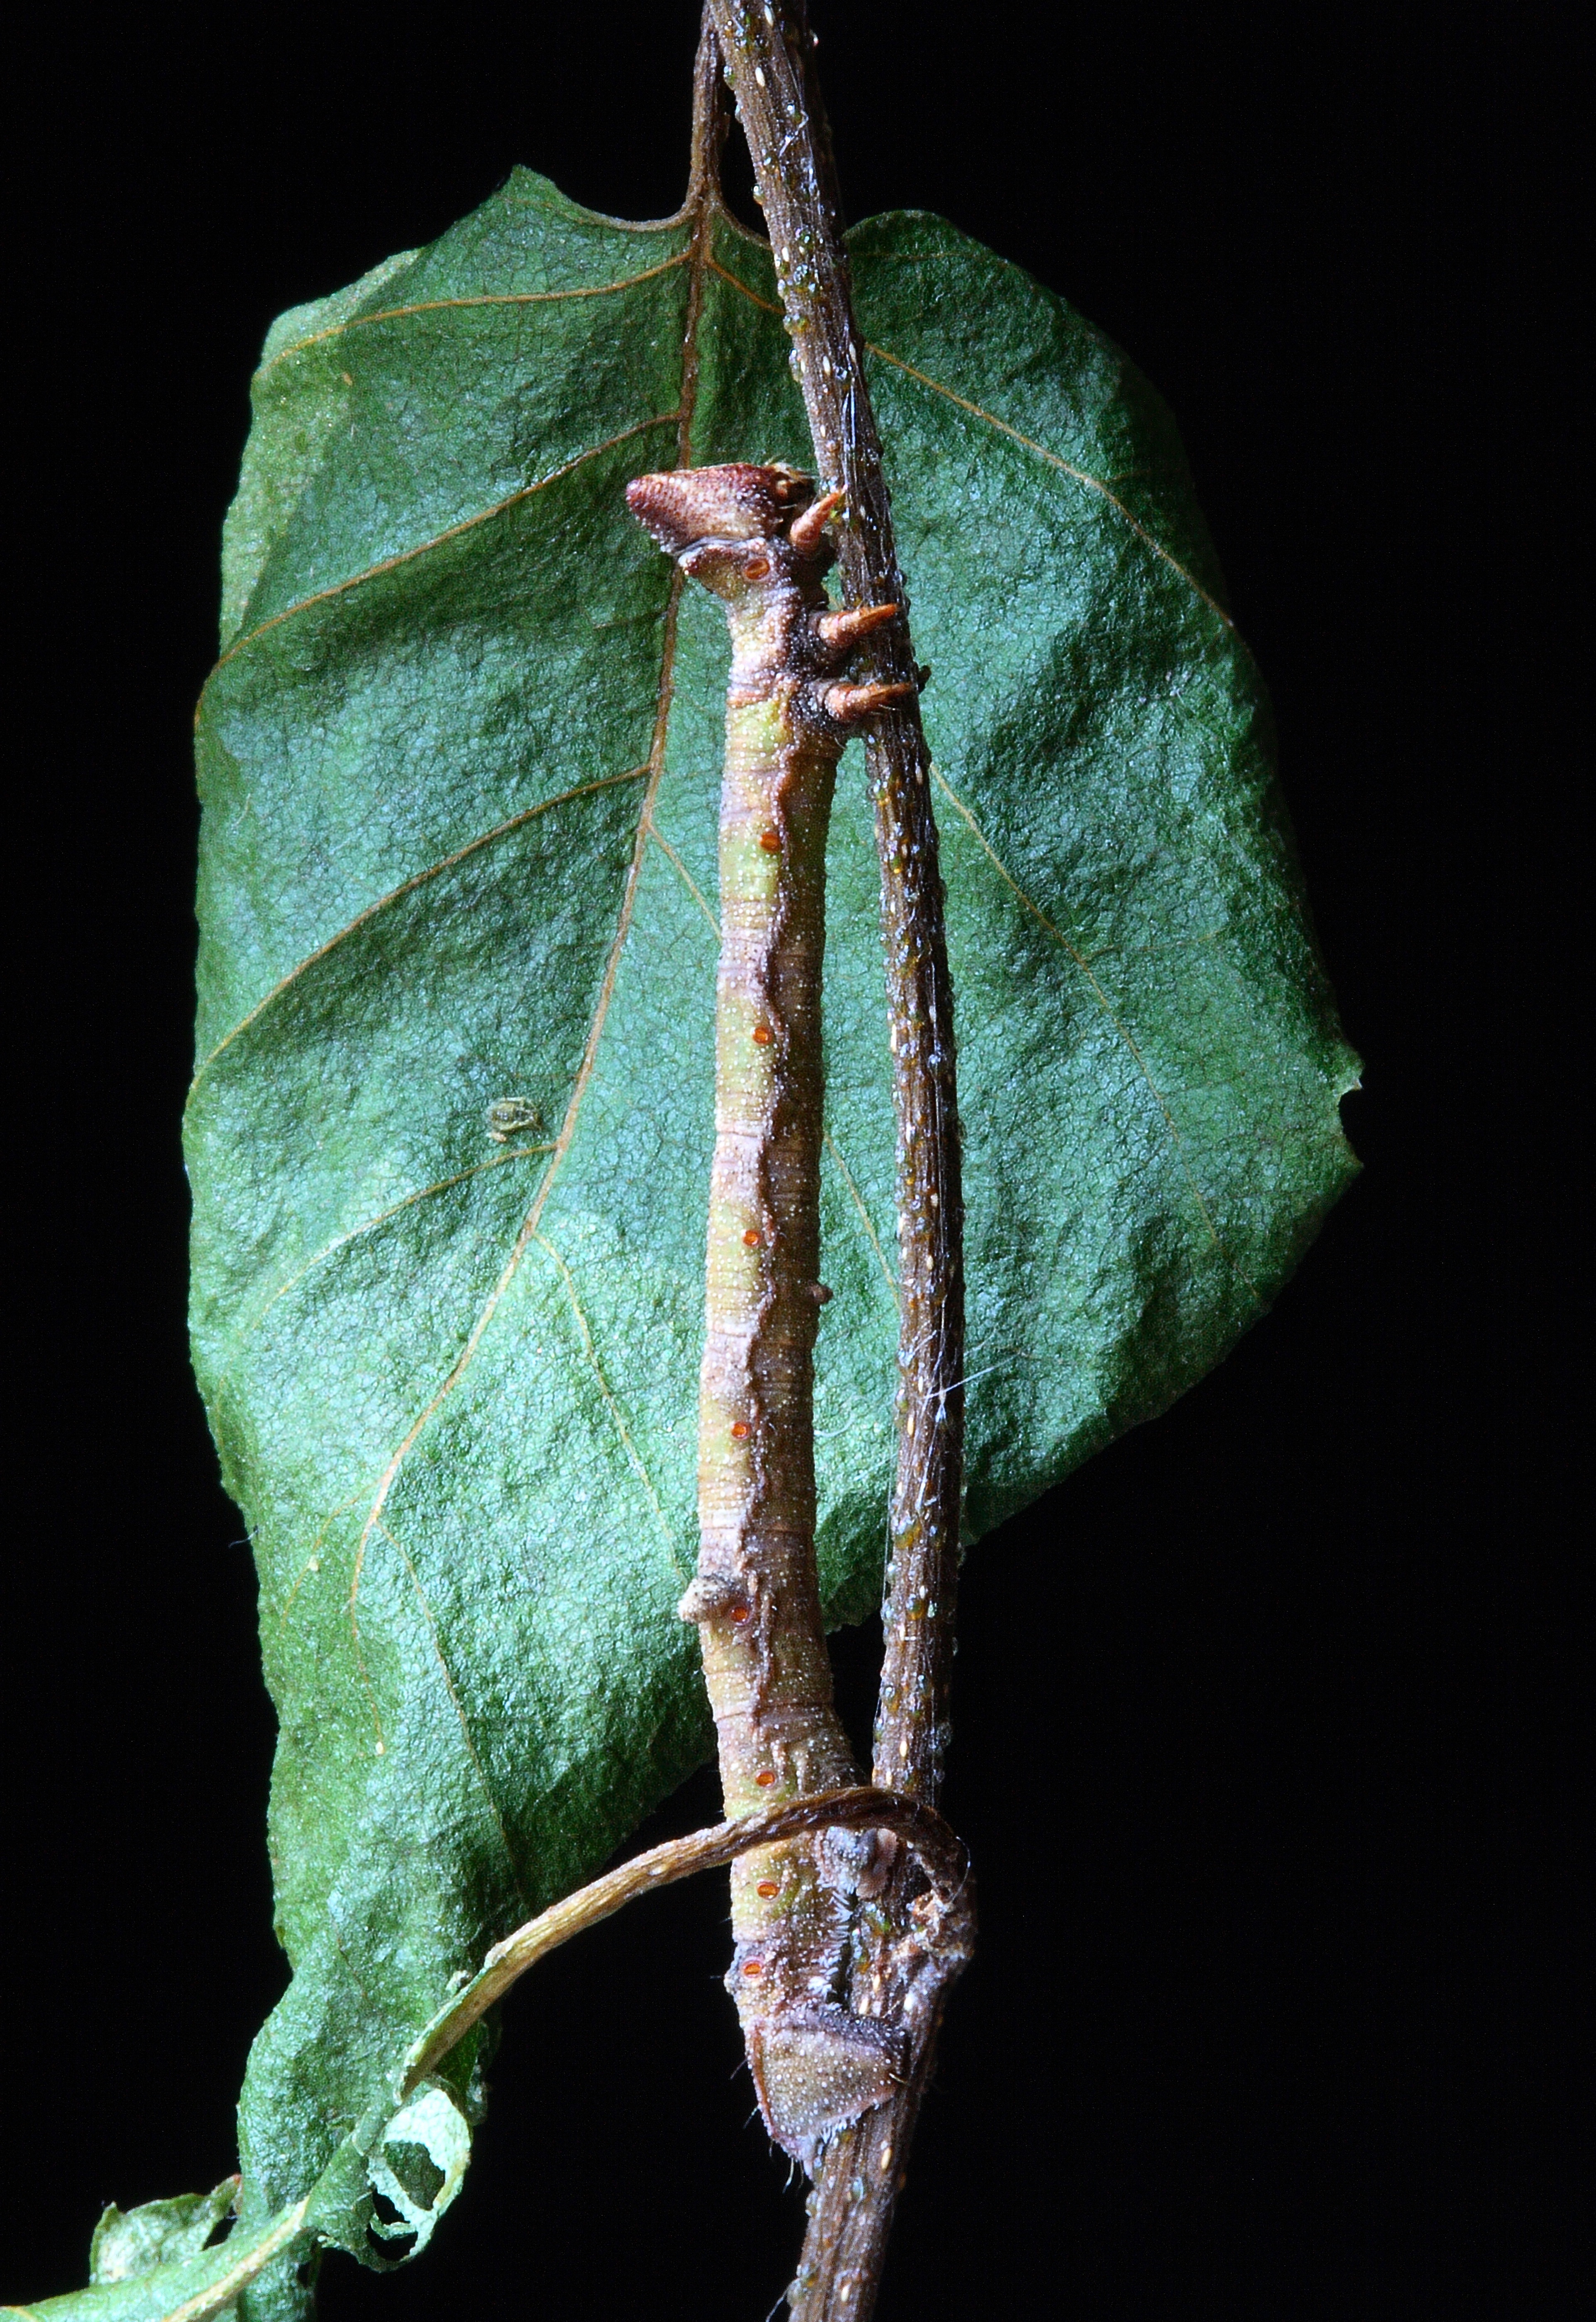
branch, leaf, green, insect, moth, fauna, invertebrate, twig, caterpillar, camouflage, lepidoptera, mantis, larva, macro photography, batesian mimickry, plant stem